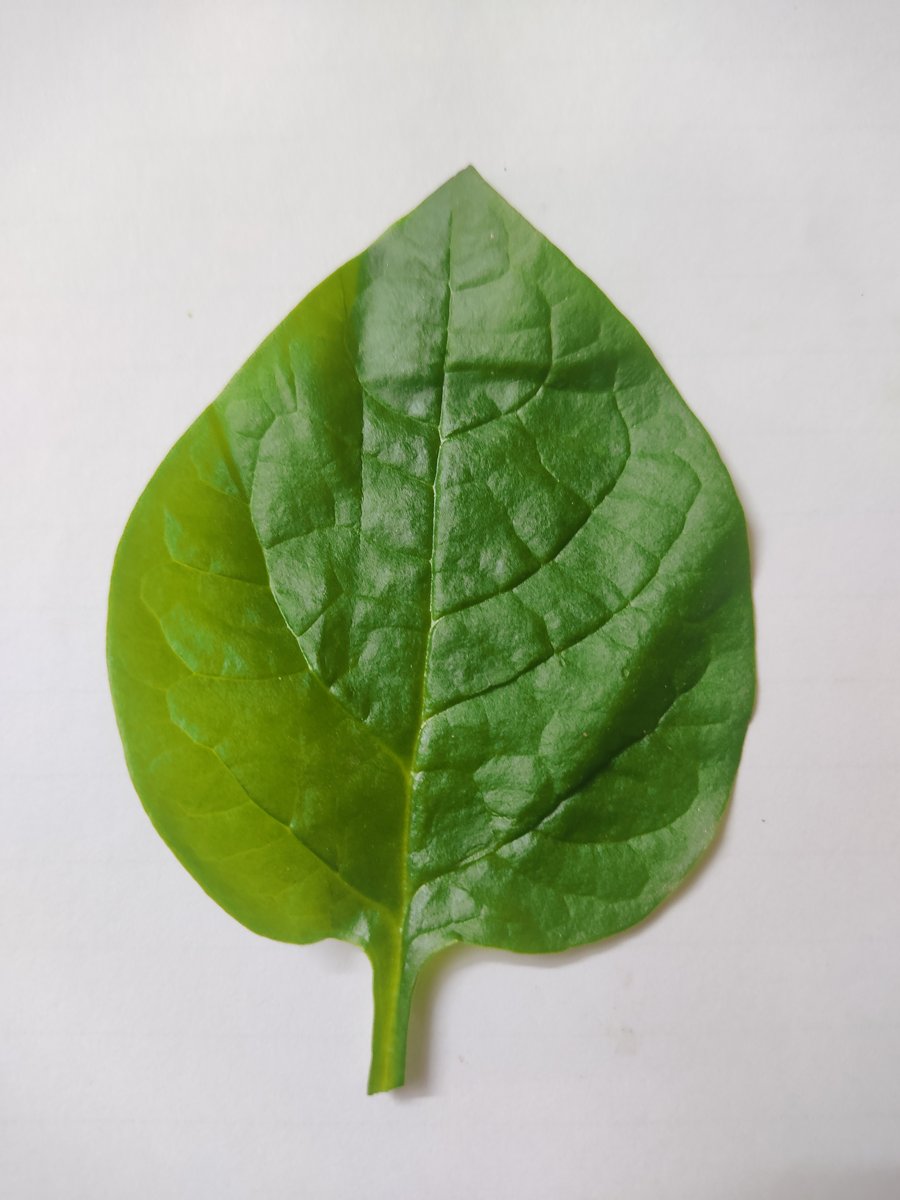
Label: Healthy-Leaf